John Maitland, 1st Duke of Lauderdale

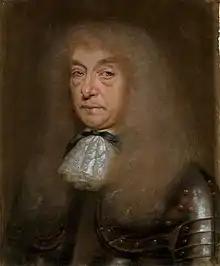
John Maitland was created Duke of Lauderdale and Earl of March on 2 May 1672.

Lauderdale remained in confinement from his capture at Worcester until March 1660. He was exempted from Cromwell's Act of Grace under which his estates were confiscated by Oliver Cromwell the Lord Protector. This was fortunate for him, because confiscated estates were restored to their owners, while land sales to pay fines were not reversed at the Restoration.